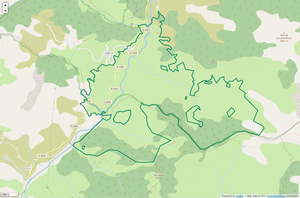
Périmètre de la RNR des gorges de Daluis.
La réserve naturelle régionale des gorges de Daluis est une réserve naturelle régionale située en Provence-Alpes-Côte d'Azur. Classée en 2012, elle occupe une surface de 1 082 hectares et protège des gorges remarquables creusées par le Var dans des roches de couleur rouge lie de vin.